Merchants Exchange Building (St. Louis)

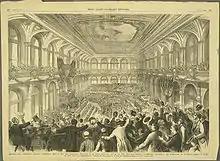
Interior of the Merchants Exchange Building during the 1876 Democratic National Convention, in which Samuel J. Tilden was named the party's nominee for president

The Merchants Exchange Building was a building at Third Street at Chestnut and Pine in St. Louis, Missouri, from 1875 to 1958, that housed the St. Louis Merchants Exchange and hosted the 1876 Democratic National Convention.